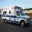
Label: ambulance